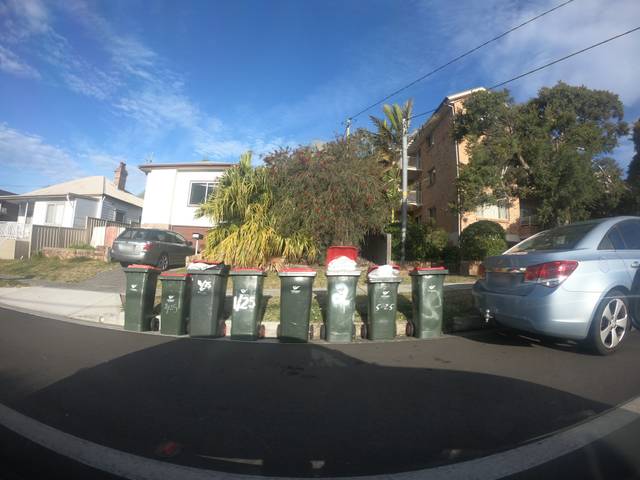
Region: Australia
Coordinates: -34.422, 150.883